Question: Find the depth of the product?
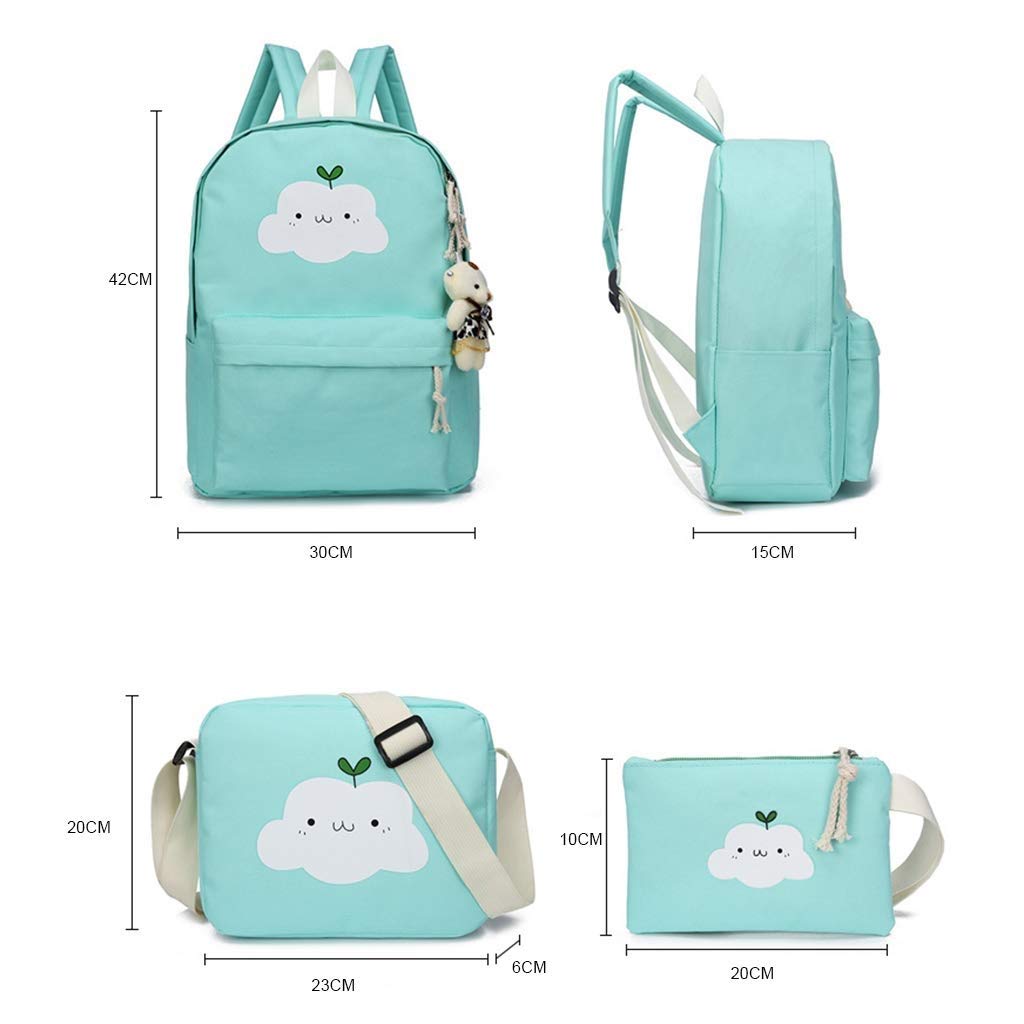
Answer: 23.0 centimetre